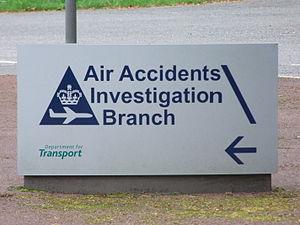
L'Air Accidents Investigation Branch est l'organisme britannique chargé des enquêtes sur les accidents aériens au Royaume-Uni. Fondé en 1915, il est une branche du Department for Transport et est basé dans le Farnborough House à l'aéroport de Farnborough.